John Copcutt Mansion

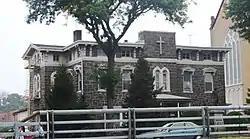
St. Casimir's Rectory, May 2012

John Copcutt Mansion, also known as Saint Casimir's Rectory, is a historic home located at Yonkers, New York, United States. It was built in 1854 and is cruciform in plan, two and one half stories high in an elaborate Italianate style. It is five bays wide, divided into three sections by a central, projecting three story tower. It was acquired by St. Casimir Roman Catholic Parish in Yonkers in 1900 and used as a convent and, after 1955, a rectory. John Copcutt (1805-1895) was a prominent industrialist and contributed significantly to the development of Yonkers. His daughter married Dr. Charles Leale (1842-1932) in the house.